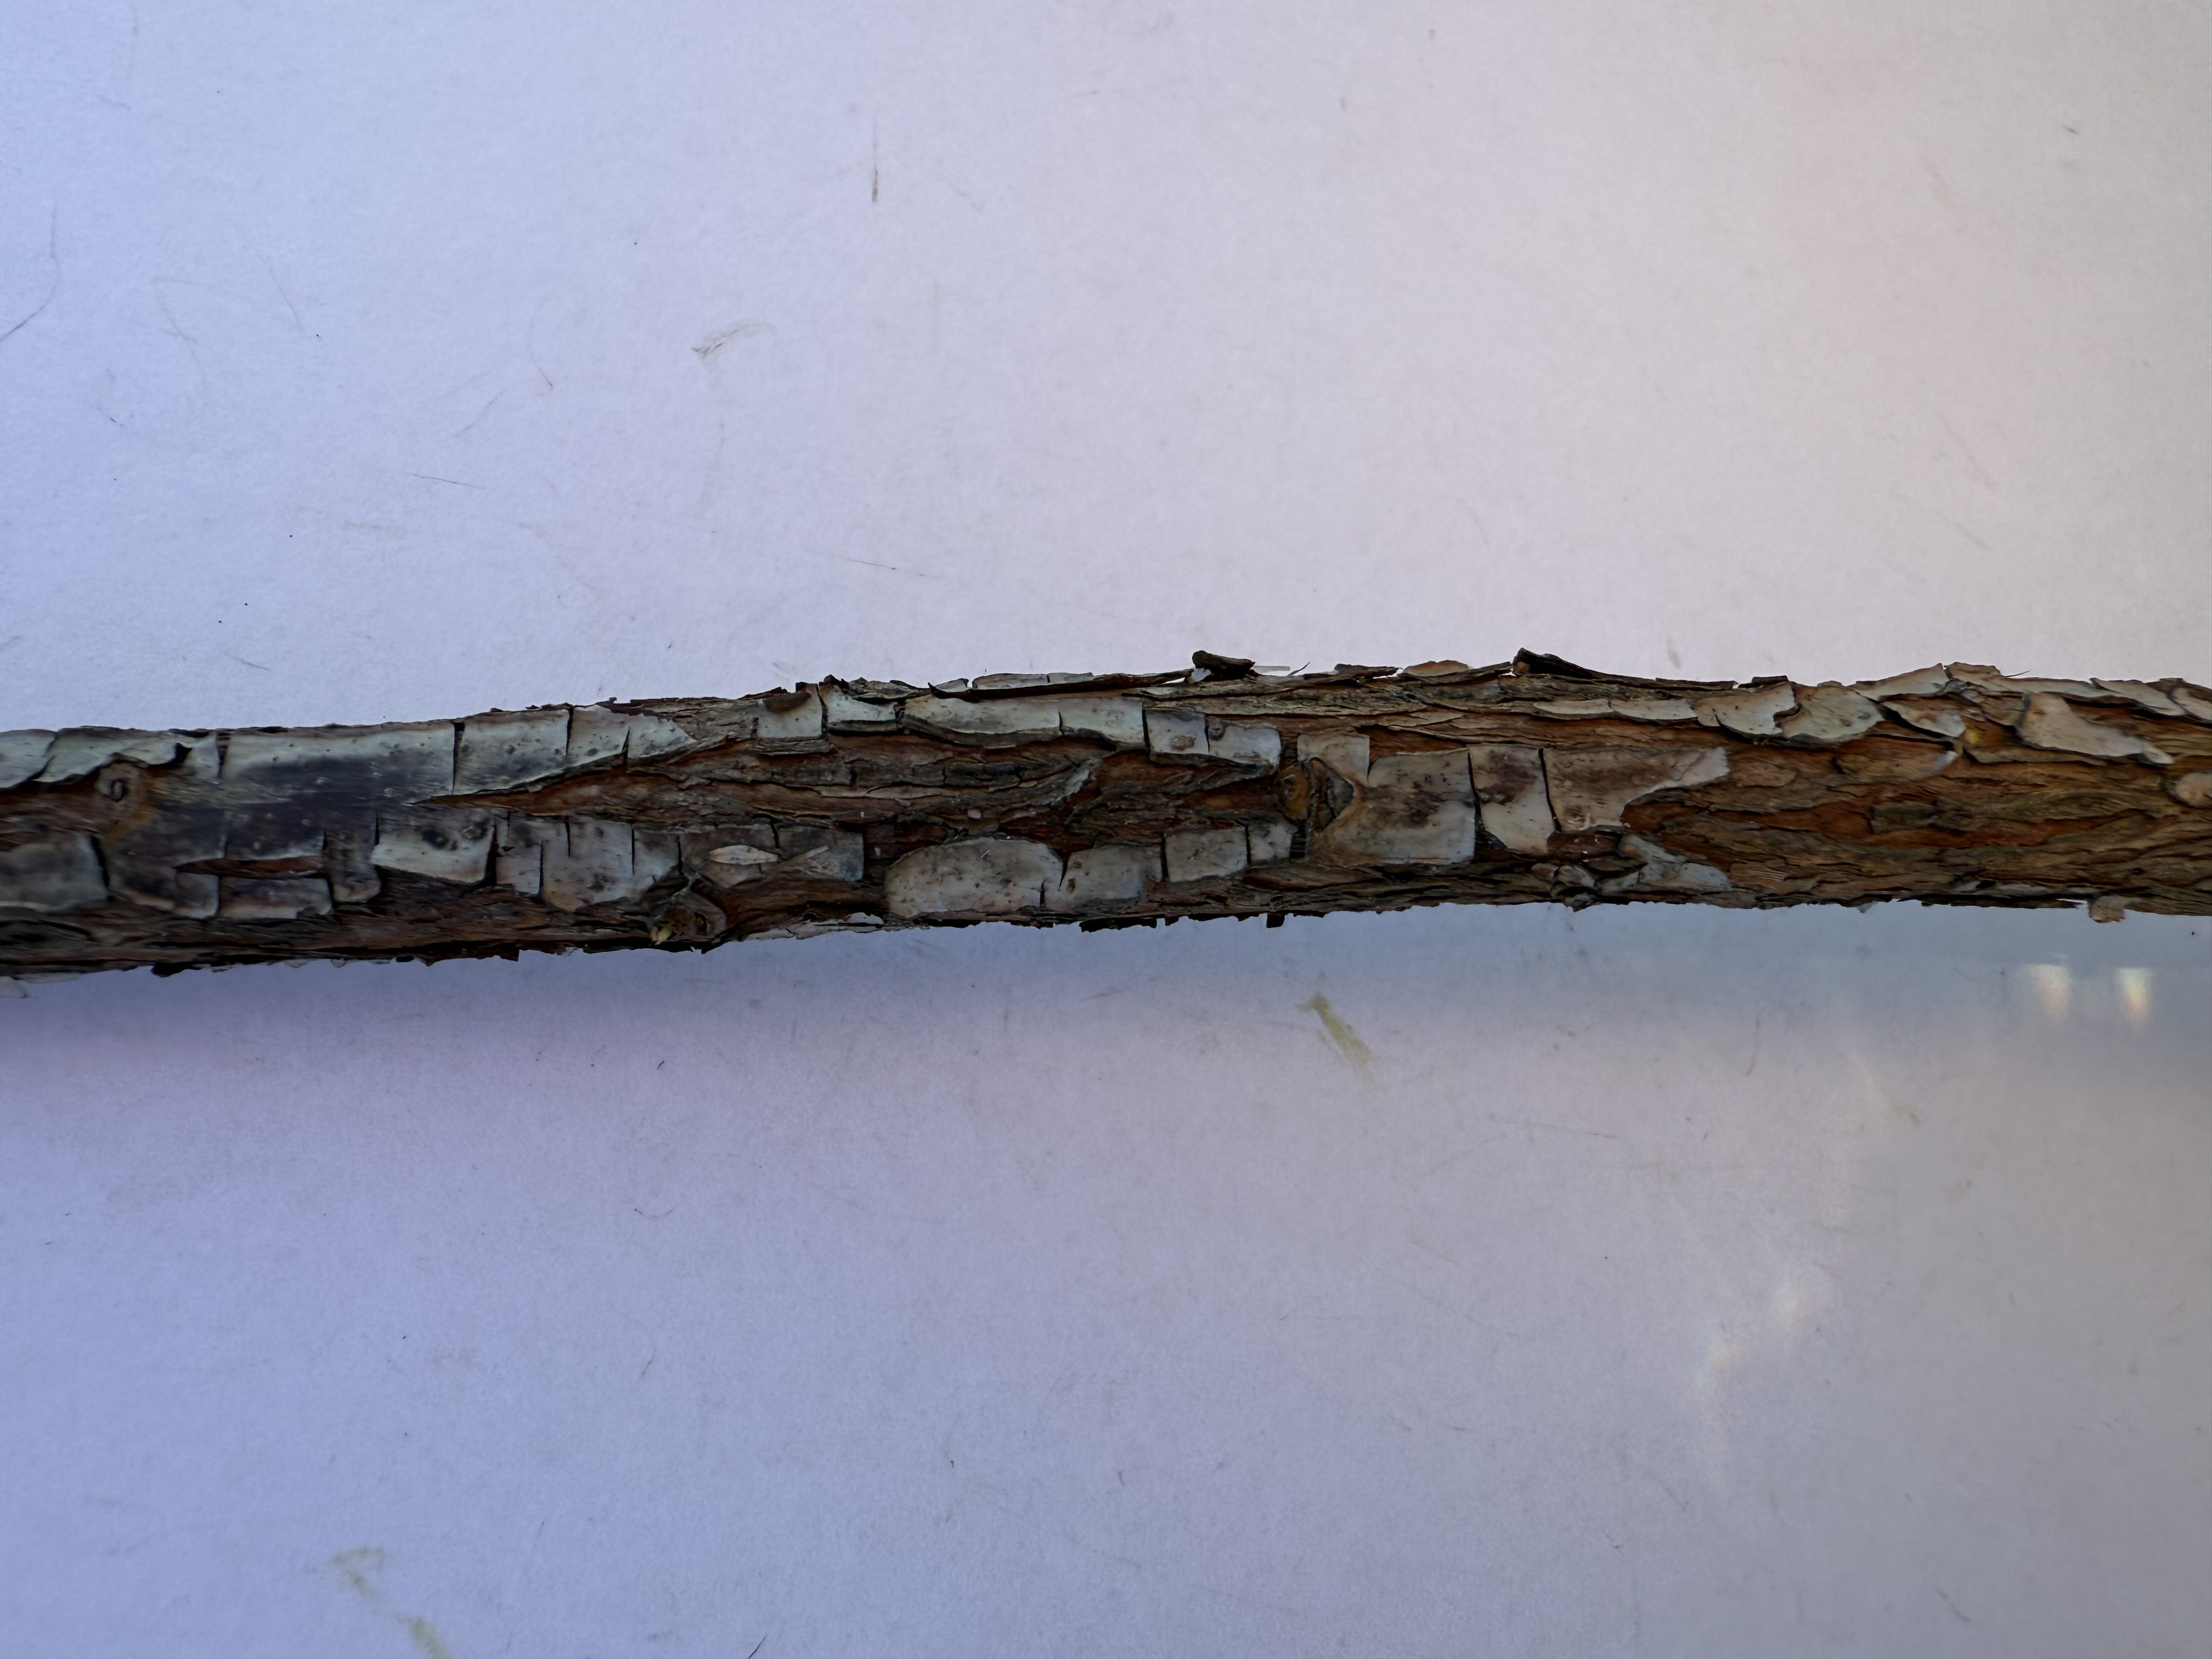
Variety: Wild Strawberry